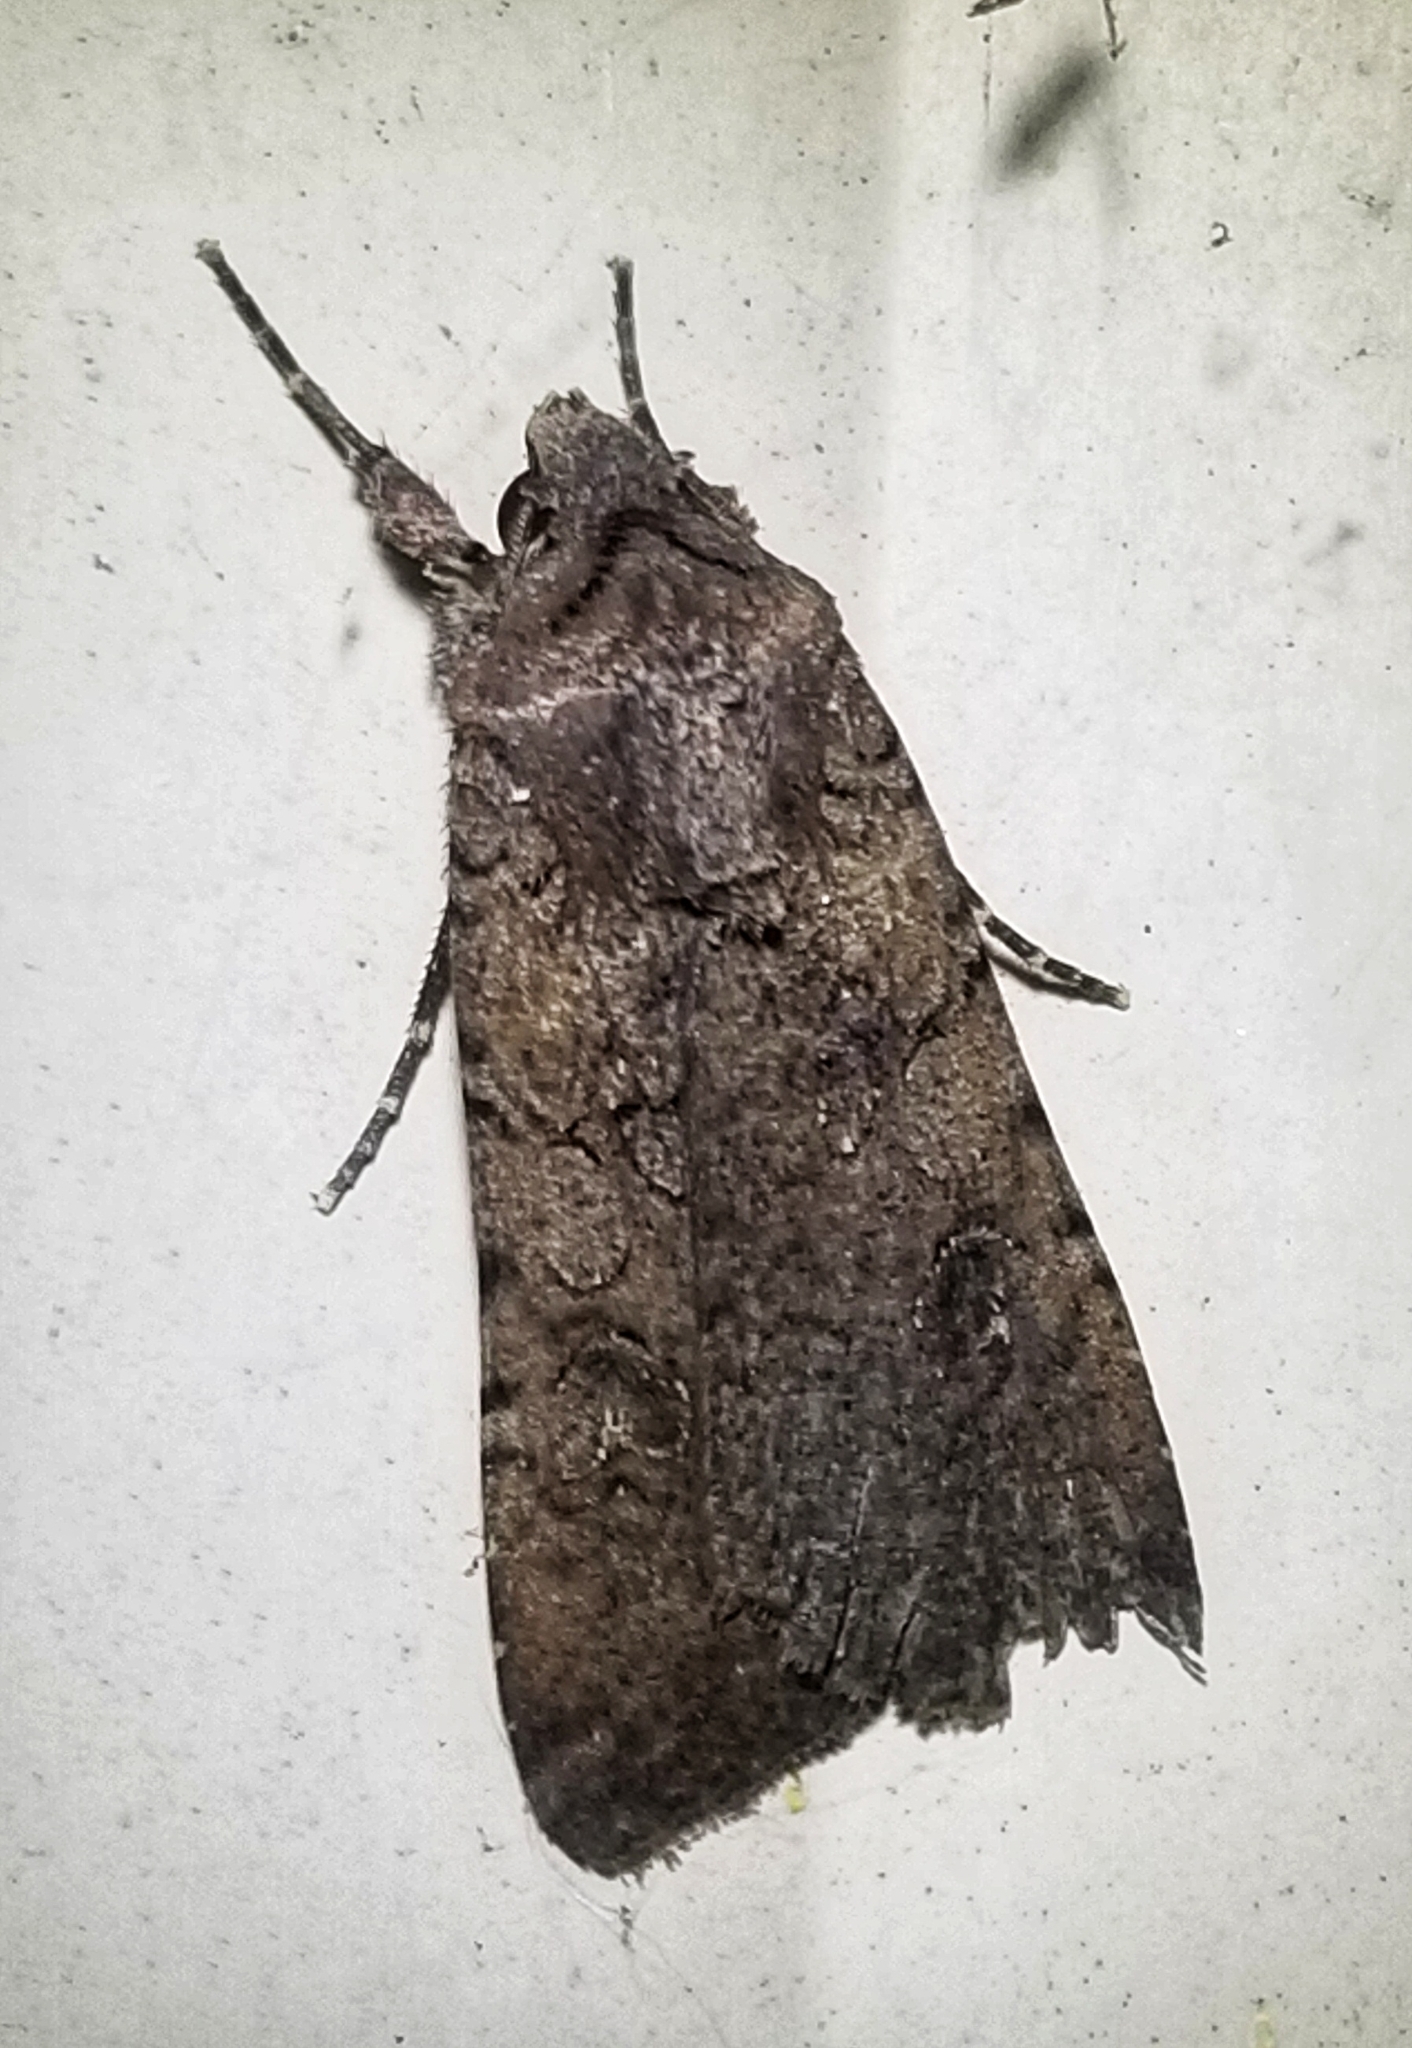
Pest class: cutworms